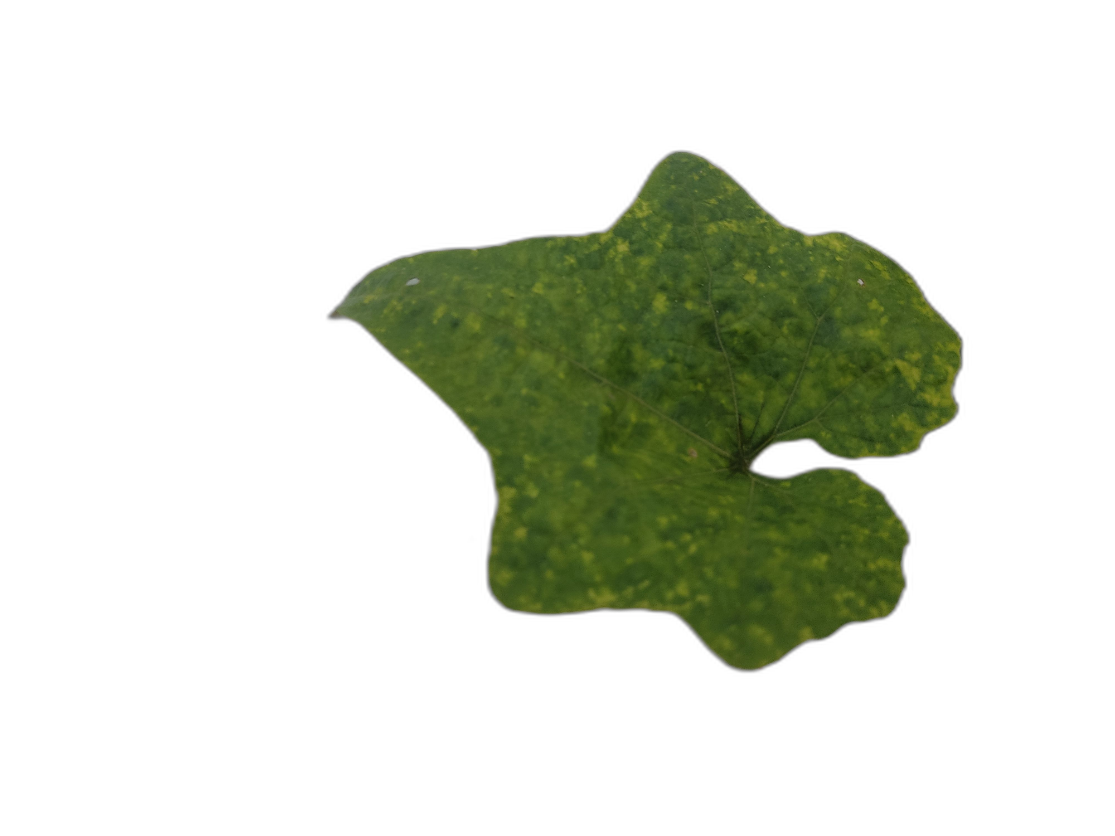
Crop: Zucchini
Label: Downy_Mildew